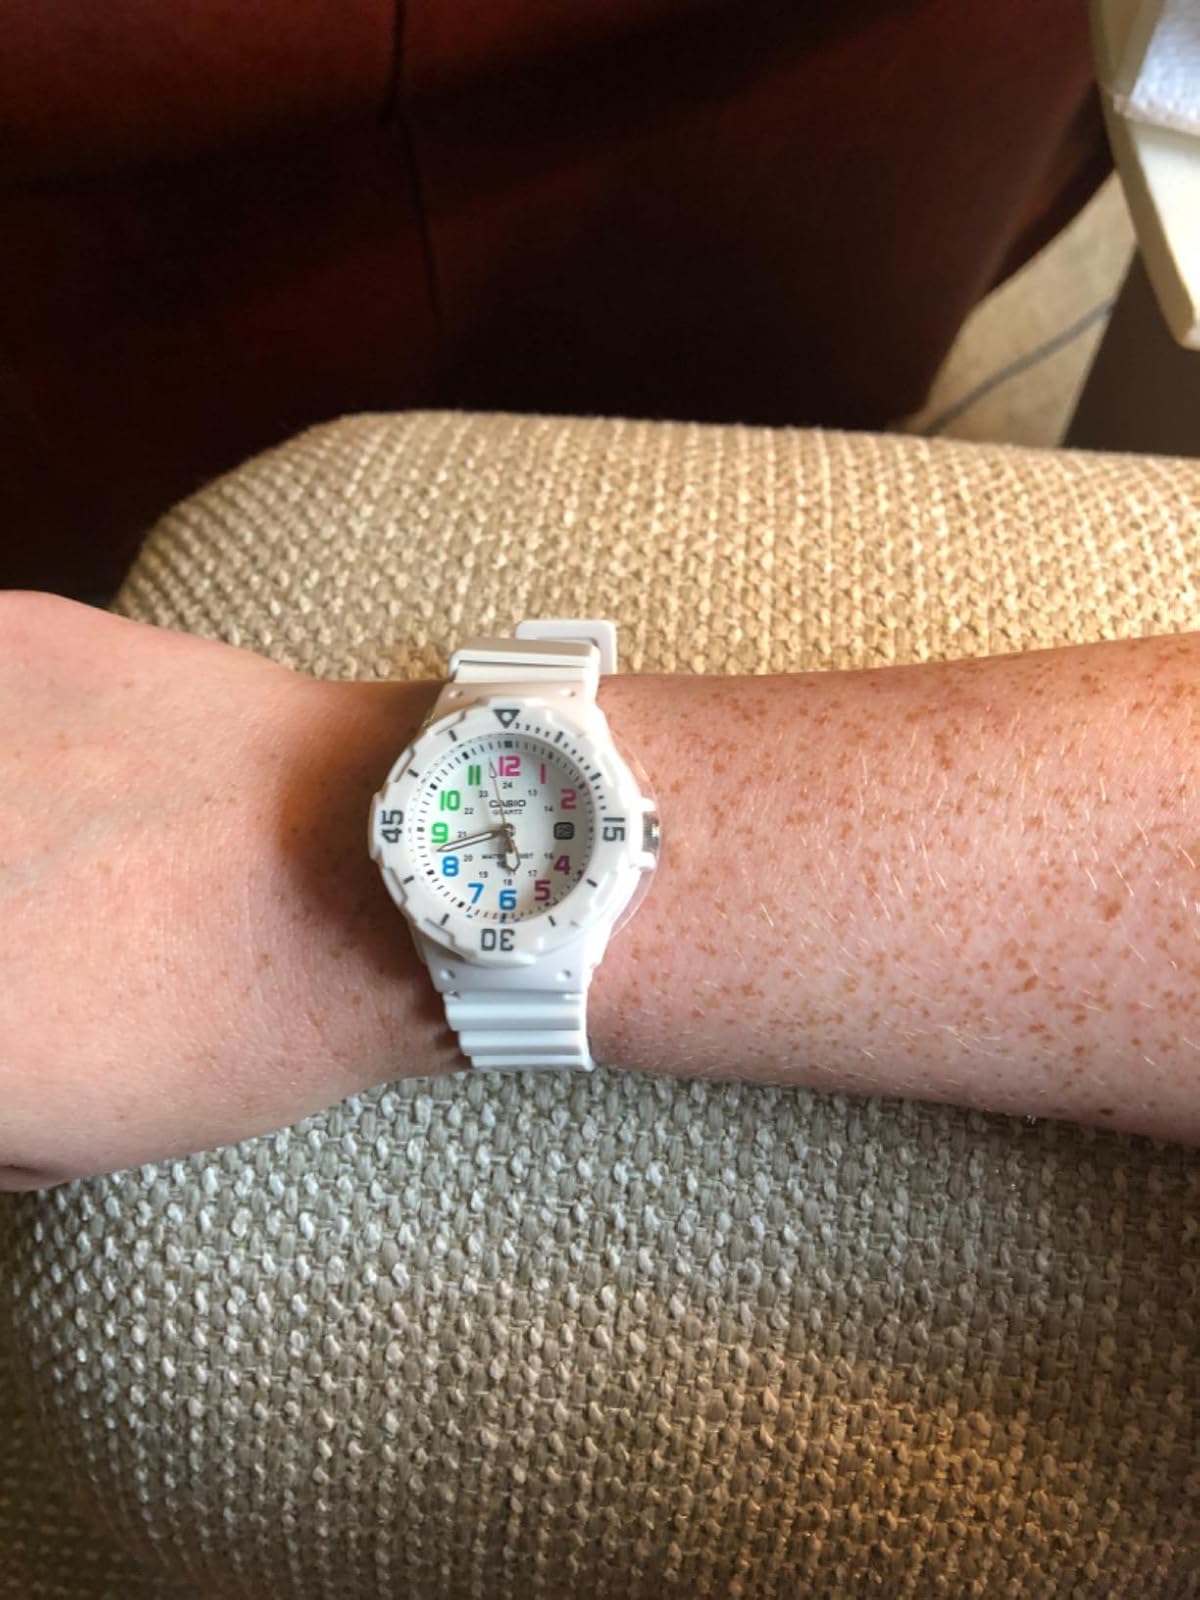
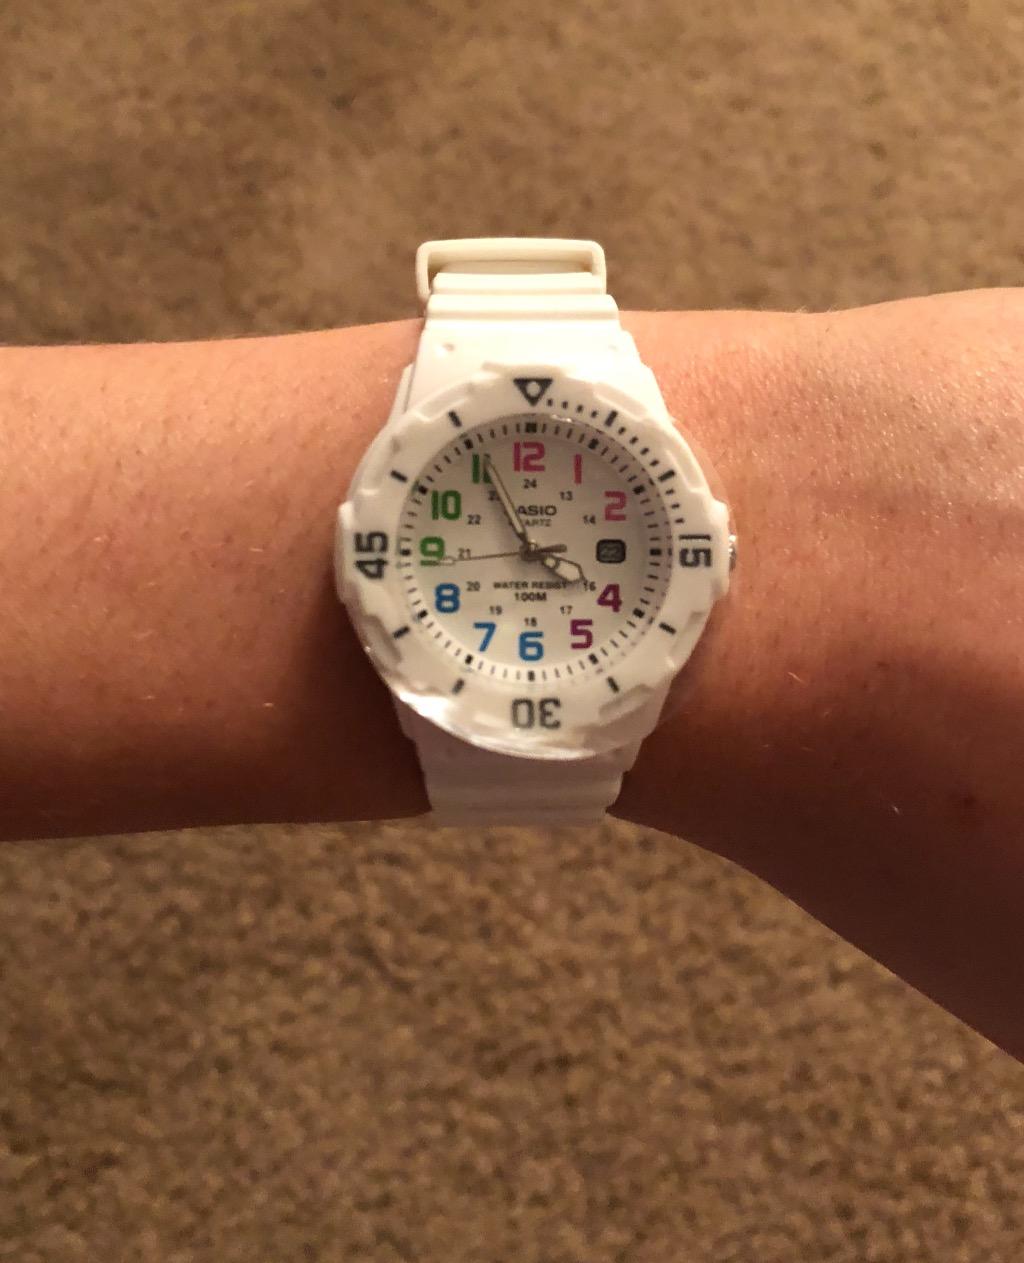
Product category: accessories_watch
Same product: yes